Tinus Bosselaar

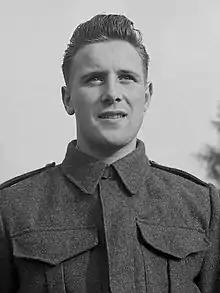
Bosselaar in 1955

Martinus Bosselaar (January 16, 1936 – June 6, 2018) was a Dutch footballer who played as a left winger.